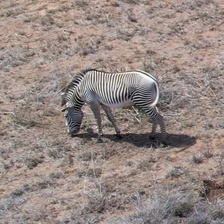
Pose orientation: left